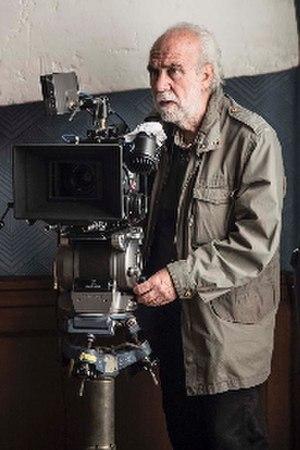
Giuseppe Lanci est un directeur de la photographie italien, né à Rome le 1ᵉʳ mai 1942.